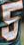
Number: 5